Lam Hau Tsuen

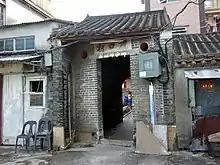
Entrance gate of Lam Hau Tsuen in June 2013.

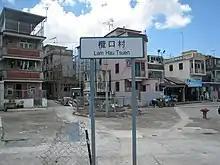
Lam Hau Tsuen in August 2008.

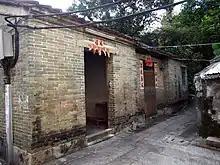
Village shrine of Lam Hau Tsuen.

Lam Hau Tsuen is a walled village in Ping Shan, Yuen Long District, Hong Kong.